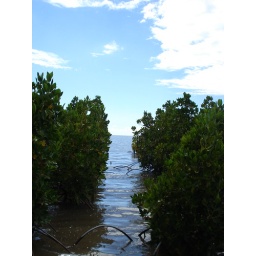
Mangrove under the blue sky